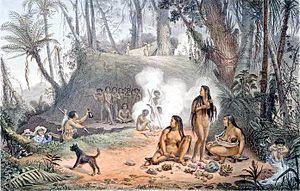
Title de l'ouevre: Aldea de Cabocles à Canta-Gallo ()